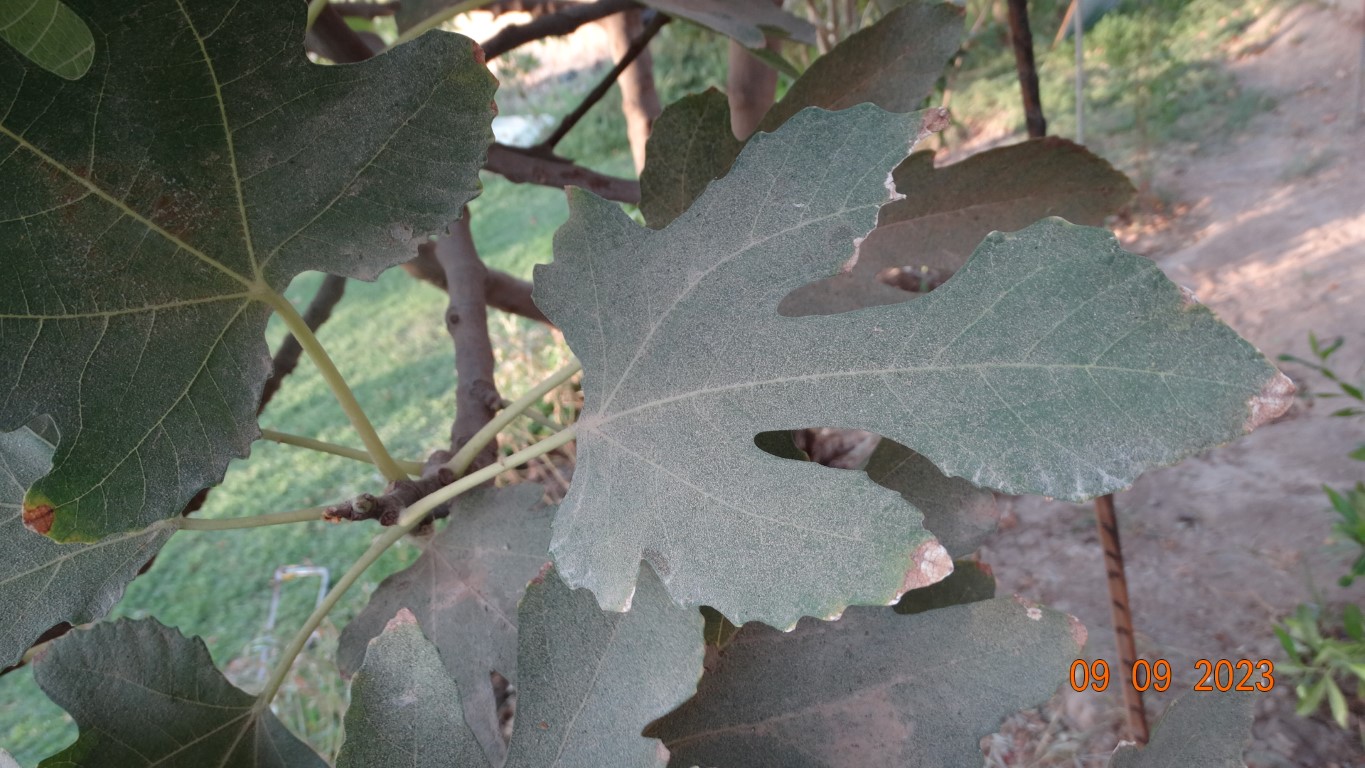
Label: healthy